Muirfield

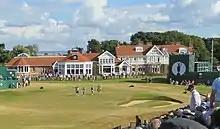
The clubhouse of The Honourable Company of Edinburgh Golfers

The Honourable Company of Edinburgh Golfers, now based at Muirfield, holds the claim of being the oldest verifiable organised golf club in the world, although the game of golf is several centuries older. The club's records date continuously back to 1744, when it produced thirteen "Rules of Golf" for its first competition which was played at Leith Links for the "Silver Club". This trophy had been requested by the HCEG from the City of Edinburgh Council, which agreed. The first competition was won by John Rattray, who signed the rules and became the first club captain. The club played on the five holes at Leith Links for nearly a century, but overcrowding forced a move in 1836 to Musselburgh Links's 9-hole Old Course which, like many prestigious Scottish courses including St Andrews, is a public course, and this course also eventually became too crowded for the liking of the HCEG's members.